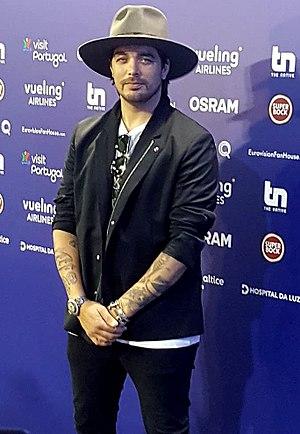
The Voice of Holland est un télé-crochet néerlandais créé en 2010 par John de Mol, et diffusé sur la chaîne RTL 4 aux Pays-Bas.
Willem Bijkerk, plus connu sous le nom de Waylon, est un chanteur néerlandais. Il a représenté les Pays-Bas au Concours Eurovision de la chanson 2014 en tant que membre du duo The Common Linnets avec Ilse DeLange, à Copenhague au Danemark, terminant à la deuxième place avec la chanson Calm After the Storm. Il participe de nouveau pour son pays au Concours Eurovision de la chanson 2018, à Lisbonne au Portugal avec la chanson Outlaw in'Em, cette fois en solo et termine à la 18ᵉ place.